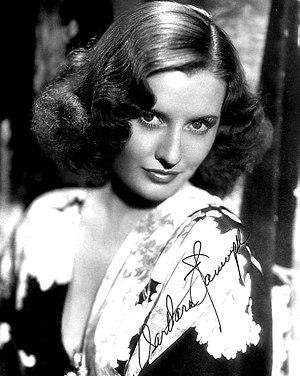
Une photographie de plateau est une photographie prise pendant ou hors du tournage d'un film ou d'une émission de télévision en production.
L’AFI's 100 Years… 100 Stars est une liste de 50 acteurs et actrices de légende du cinéma américain ayant fait leurs débuts au cinéma avant 1950 ou qui sont morts avant la création de cette liste. Cette liste a été dévoilée par l'American Film Institute le 16 juin 1999 sur CBS.